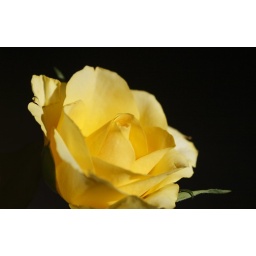
Blooming yellow rose with a black background. Flower highlighted by a focused sunlight